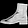
Label: Ankle boot